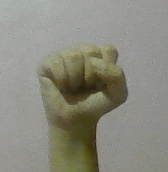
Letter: saad